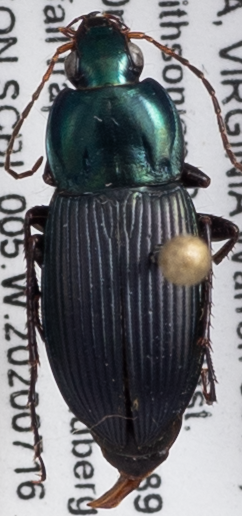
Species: Poecilus lucublandus
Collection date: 2020-07-16
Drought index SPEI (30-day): -1.658
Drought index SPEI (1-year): -0.86
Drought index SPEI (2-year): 1.69